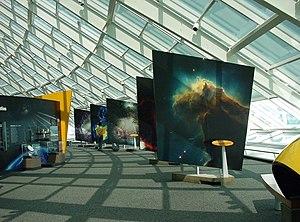
Le planétarium Adler est un musée scientifique américain situé au 1300 S. Lake Shore Drive, dans la ville de Chicago. Ouvert au public en 1930, il s'agit du premier planétarium du continent américain.